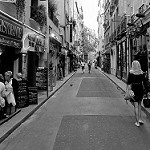
Label: B & W